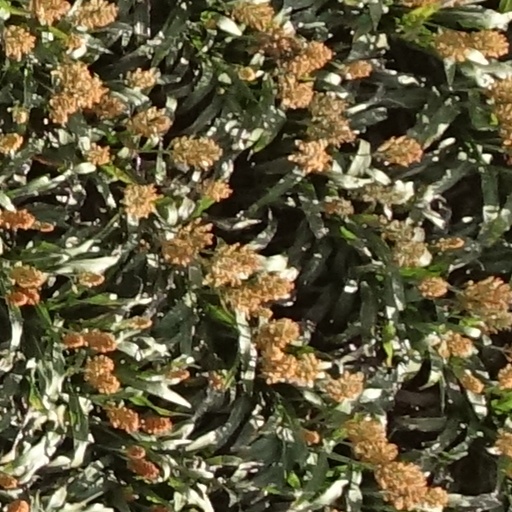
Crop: sorghum